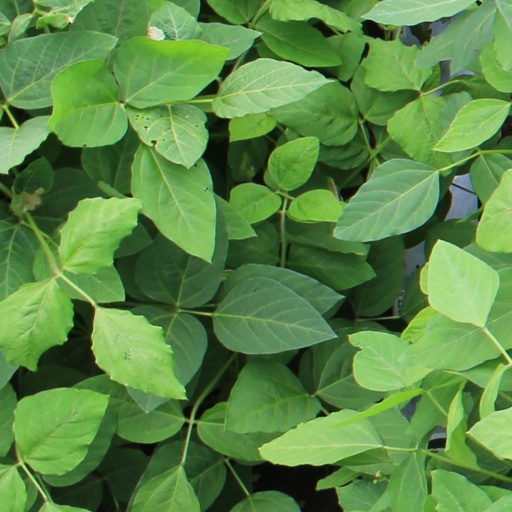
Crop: soybean